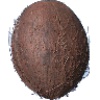
Label: Cocos 1